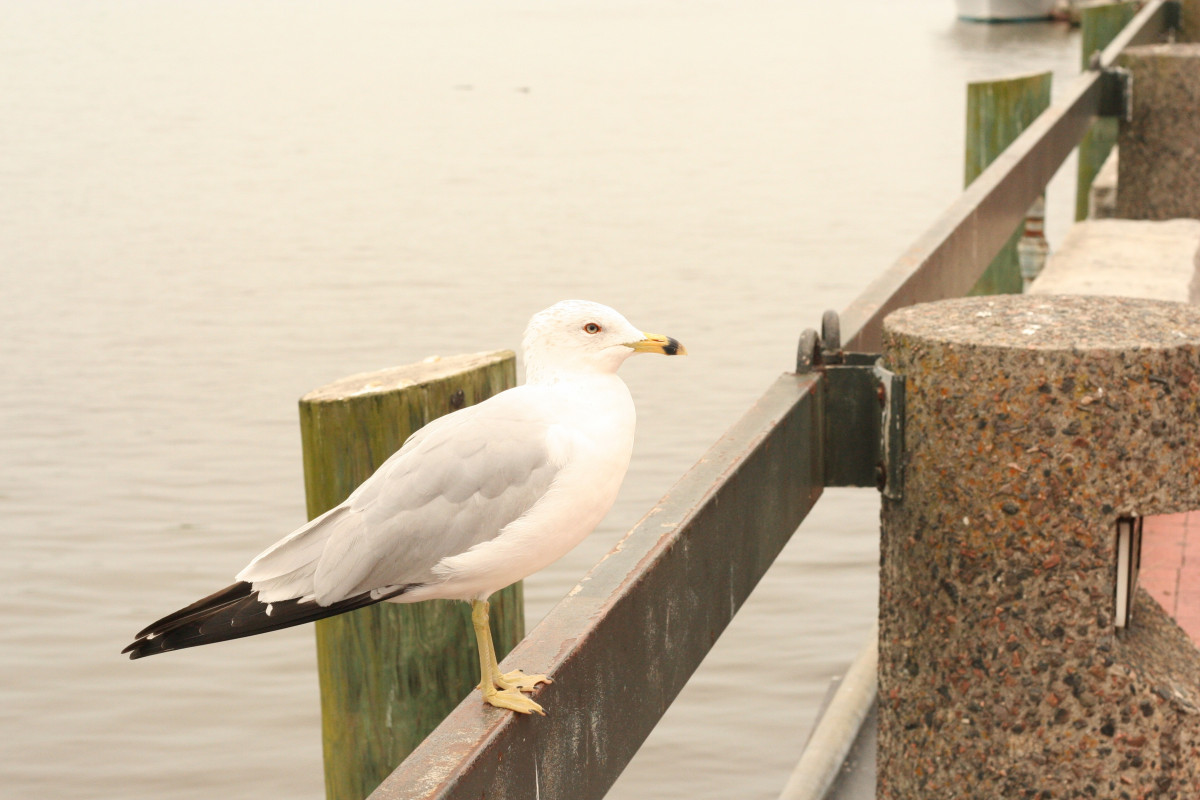
Tags: wing, seabird, gull, beak, fauna, vertebrate